Tengrism

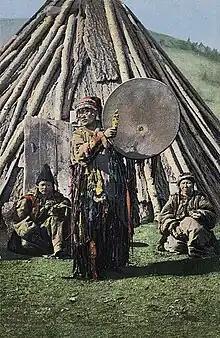
Russian postcard based on a photo taken in 1908 by S. I. Borisov, showing a female shaman, of probable Khakas ethnicity.

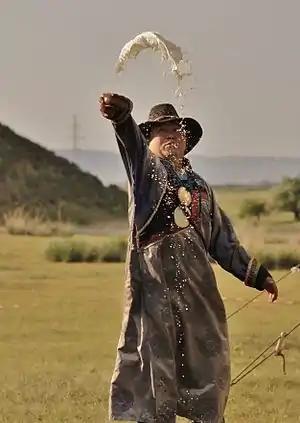
Buryat shaman performing a libation

Buryat scholar Irina S. Urbanaeva developed a theory of Tengrist esoteric traditions in Central Asia after the collapse of the Soviet Union and the revival of national sentiment in the former Soviet republics of Central Asia.